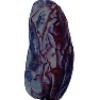
Label: Dates 1